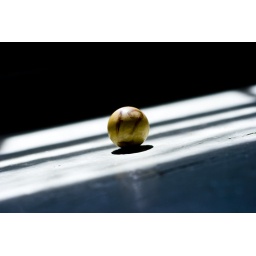
an ancient rubber bingo ball that has become a cat toy in my house